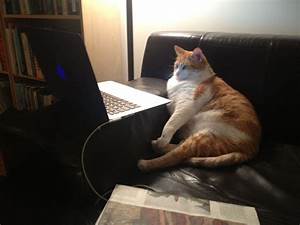
Label: cat